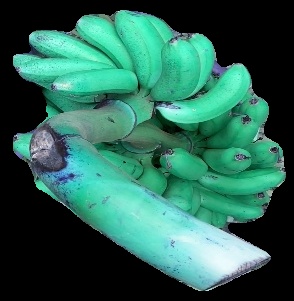
Variety: rasbale
Grade: grade1